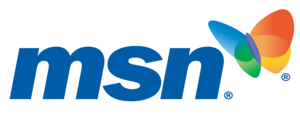
MSN / Webside / MSN.com
Det tidligere MSN-sommerfugle-logo, brugt fra 2000-2009
MSN's tidligere sommerfugle-logo, brugt fra 2000-2009
MSN er en webportal og relateret samling af internettjenester og apps til Windows og mobile enheder, leveret af Microsoft og lanceret den 24. august 1995, samme dag som Windows 95.